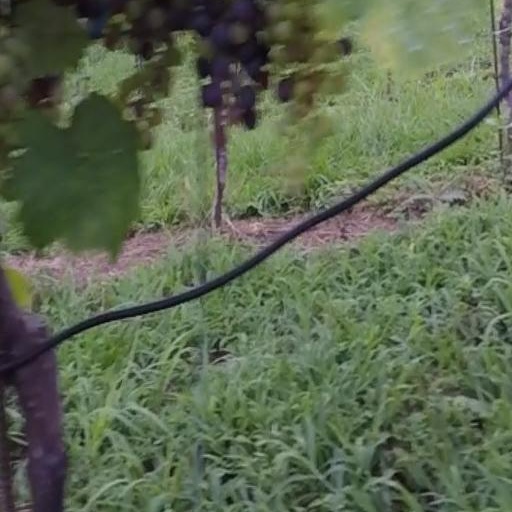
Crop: grape